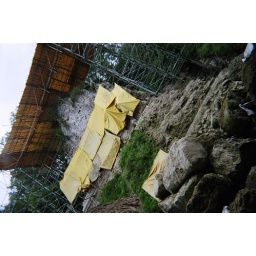
A stone structure under archaelogical renovation. This was right near the ball field area.